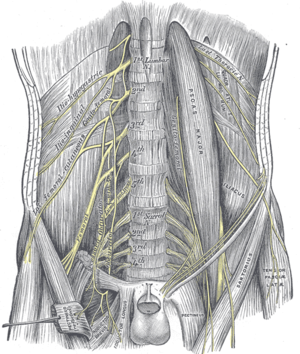
Le nerf fémoral ou nerf crural est un nerf sensitivo-moteur du membre inférieur, provenant des 2ᵉ, 3ᵉ et 4ᵉ racines nerveuses lombaires. Il s'agit de la plus grosse branche terminale du plexus lombaire.
Le nerf ilio-inguinal est un nerf mixte, formé du rameau ventral du premier nerf spinal lombaire, L1, après que celui-ci a reçu une anastomose de T12.
Le nerf génito-fémoral est un nerf sensitif qui innerve le muscle crémaster et les génitaux.